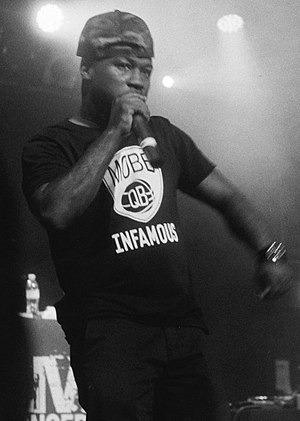
Havoc (musiker)
Havoc.
Kejuan Muchita bedre kendt under kunstnernavnet Havoc er en amerikansk rapper og producer. Han udgør sammen med rapperen Prodigy hiphop-duoen Mobb Deep. Han har også lavet musik for The Game, Nas, LL Cool J, Notorious B.I.G., G-Unit, Lil' Kim, Jadakiss, Jimmy Mserembo, Per Vers og Method Man. Hans soloplade the kush blev udgivet den 28. september. Havoc tillhører nu G-Unit Records.